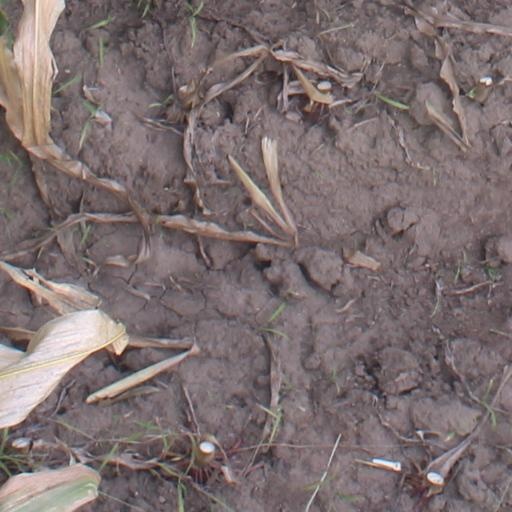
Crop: maize; corn